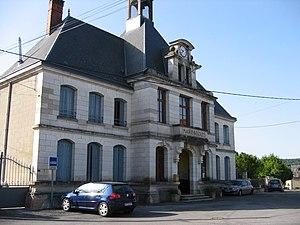
Mairie d'Apremont